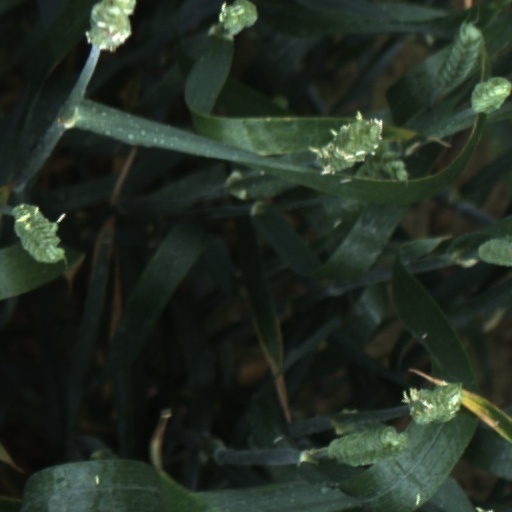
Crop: wheat